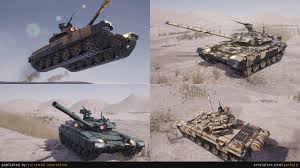
Label: T-90